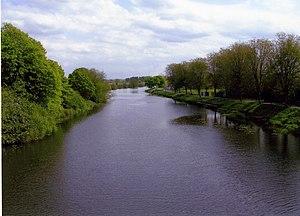
Portadown est une ville du comté d'Armagh, en Irlande du Nord. Elle appartient administrativement au Armagh City, Banbridge and Craigavon Borough Council. Elle est située au nord du comté, à 39 km au sud de Belfast, au bord de la rivière Bann.